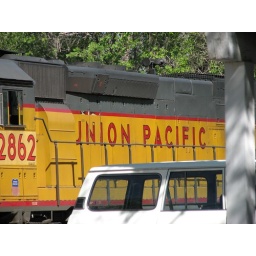
I like how interrupted the train looks with the bit of car in the picture *shrugs*